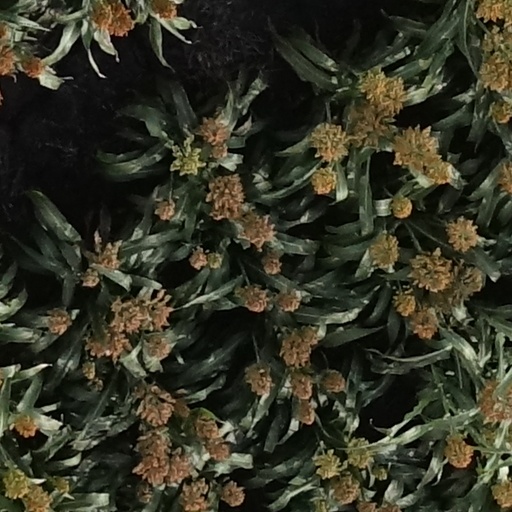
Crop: sorghum